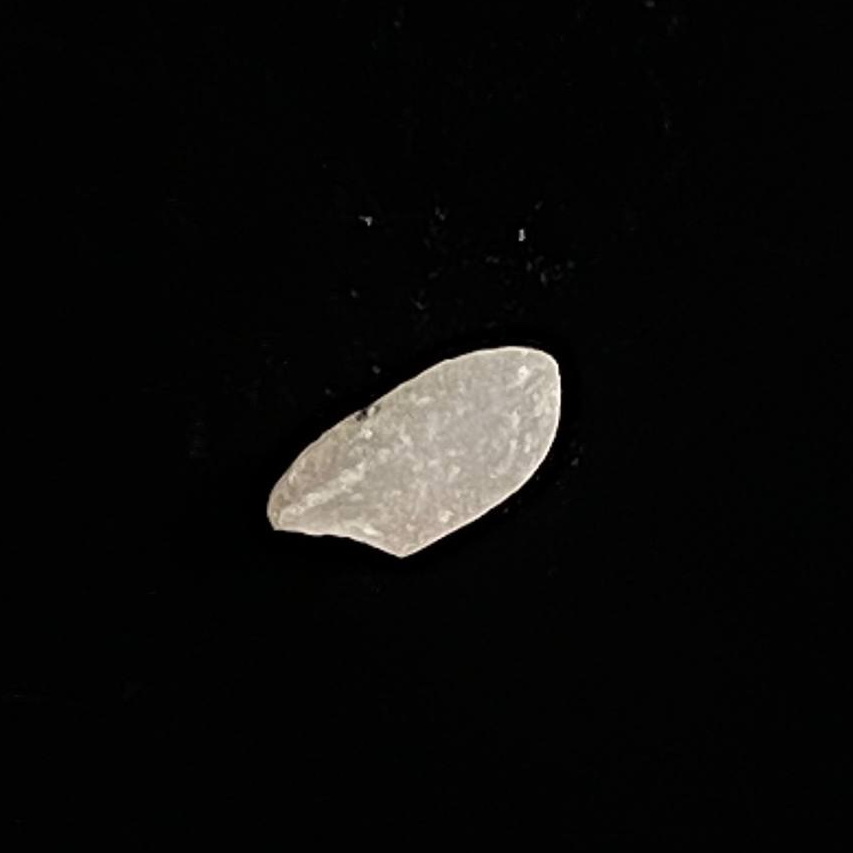
Rice variety: Chinigura_Polao